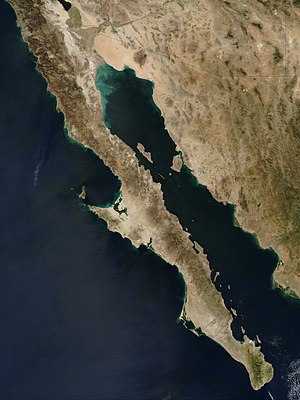
Californiske Bugt
Den Californiske Bugt
Den Californiske Bugt eller Den Californiske Golf, også kendt som Cortéshavet, er et farvand der adskiller Den Californiske Halvø fra det mexicanske fastland. Havet er afgrænset af staterne Baja California, Baja California Sur, Sonora, Sinaloa og Nayarit.